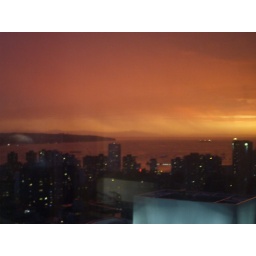
An orange sky over Vancouver's West Side.